European route E233

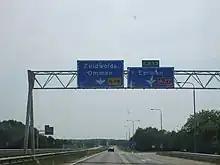
Approaching Hoogeveen interchange from the north

European route E233 starts as a motorway with two lanes in each direction and grade separated intersections at Hoogeveen Interchange in the Netherlands, where E232, concurrent with A28, arrives from the west and continues north, and N48 goes south, southwest of Hoogeveen. The road goes east, concurrent with A37, passing by a few minor villages including Nieuwlande, Dalen and Oosterhesselen. It then passes under N34 at Holsloot Interchange. After that it continues east, passing by Veenoord, where it passes over the Zwolle–Emmen railway line, and Klazienaveen. From there on it is only to the German border, where A37 stops, and the road starts running concurrent with the German B402. There is no border control. The road keeps going east, where it soon passes over the German A31. From this interchange on, E233, still concurrent with B402, is laid out as expressway with one lane in each directions and mostly at grade intersections. It passes over B70, north of Meppen, and continues further to the east until it gets to Haselünne, where it functions as the northern part of the ring road around Haselünne. East of Haselünne at the intersection with B213, E233 will now continue northeast toward Cloppenburg, concurrent with B213, while B402 will continue to the south. It passes by Löningen and Lastrup, until it gets to the intersection with B68, where B68 goes south. From here on there are two lanes in each direction again with grade separated intersections, and the road functions as the northern part of the ring road around Cloppenburg. North of Cloppenburg, B72 arrives from the north, and continues east, concurrent with E233 and B213. A few kilometers to the east, B213 branches of to the northeast, meaning E233 is now only concurrent with B72. From here on there is only one lane in each direction with at grade intersections again. The road goes southeast, passing Emstek to the south until it gets to its eastern terminus at an interchange with E37, concurrent with A1 going from north to south, and B69 continuing east. This is also the terminus of B72, the road that ran concurrent over the last stretch of E233.